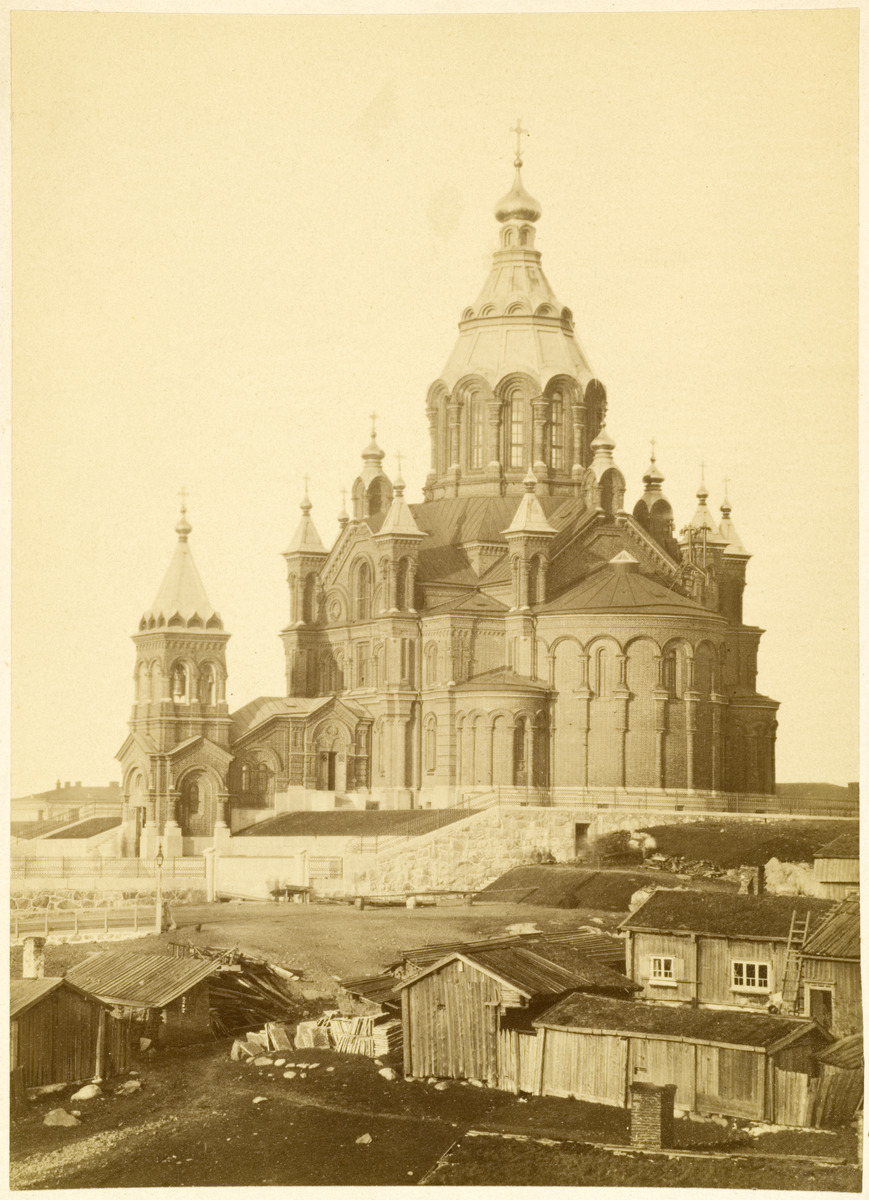
Uspenskin katedraali, Katajanokka, arkkitehti A
sisällön kuvaus: Uspenskin katedraali, Katajanokka, arkkitehti A. M. Gornostajev, 1868. Kellotorni korotettu 1869. Etualalla Katajanokan vanhoja puisia asuinrakennuksia. mustavalkoinen
Kuvaaja: Hoffers, Eugen, valokuvaaja
Ajankohta: kuvausaika 1869 - 1872
Paikka: Suomi, Uusimaa, Helsinki, Katajanokka Helsinki, Kanavakatu 1
Aiheet: kirkot, puurakennukset, kalliot